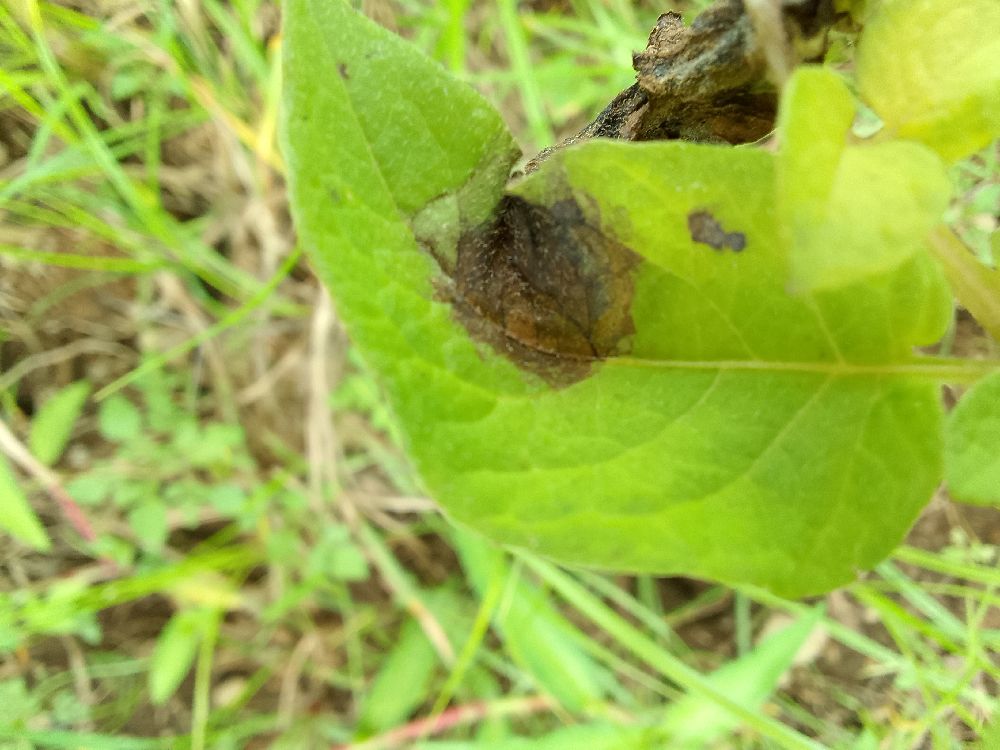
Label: Late blight